Royal Air Force

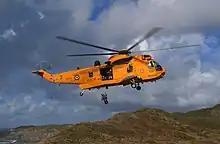
The Sea King was operated by the RAF in the SAR role from 1978 until 2015 when RAF Search and Rescue was disbanded.

In recent years, fighter aircraft on Quick Reaction Alert (QRA) have been increasingly required to scramble in response to Russian Air Force aircraft approaching British airspace. On 24 January 2014, in the Houses of Parliament, Conservative MP and Minister of State for the Armed Forces, Andrew Robathan, announced that the RAF's QRA force had been scrambled almost thirty times in the last three years: eleven times during 2010, ten times during 2011 and eight times during 2012. RAF Coningsby in Lincolnshire and RAF Lossiemouth in Moray both provide QRA aircraft, and scramble their Typhoons within minutes to meet or intercept aircraft which give cause for concern. Lossiemouth generally covers the northern sector of UK airspace, while Coningsby covers the southern sector. Typhoon pilot Flight Lieutenant Noel Rees describes how QRA duty works. "At the start of the scaled QRA response, civilian air traffic controllers might see on their screens an aircraft behaving erratically, not responding to their radio calls, or note that it's transmitting a distress signal through its transponder. Rather than scramble Typhoons at the first hint of something abnormal, a controller has the option to put them on a higher level of alert, 'a call to cockpit'. In this scenario the pilot races to the hardened aircraft shelter and does everything short of starting his engines".